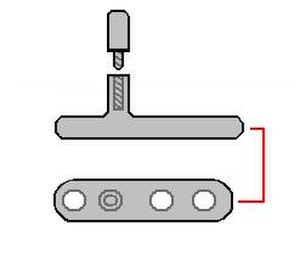
Microdermal
Smykket
En microdermal eller surface anchor er en kropsudsmykning, som er udviklet ud fra teknikkerne brugt ved pocketing, dermal anchoring og transdermal implantationer. Den nemmeste måde at beskrive smykket på er som en flad plade, der sidder under huden med en enkelt udgang for smykkets kugle, så det ser ud, som om det er skruet på huden.